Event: Nepal Earthquake
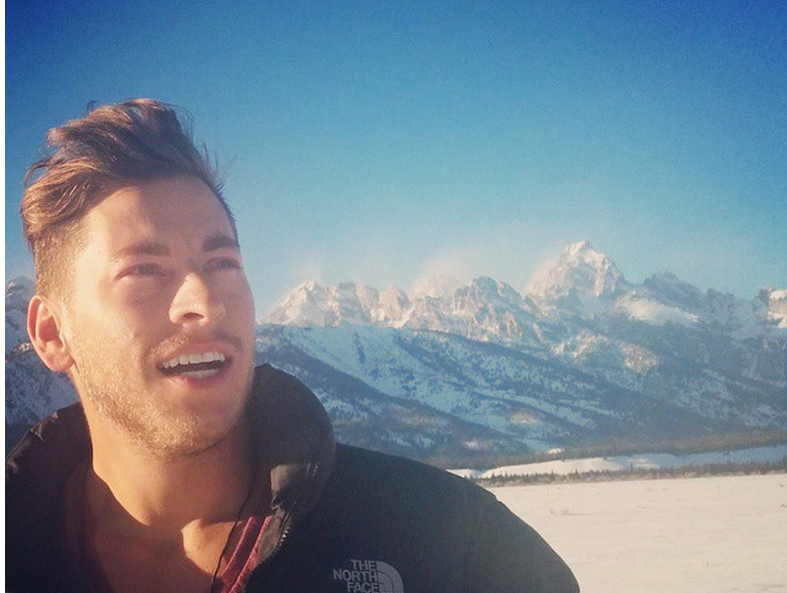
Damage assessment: no_damage